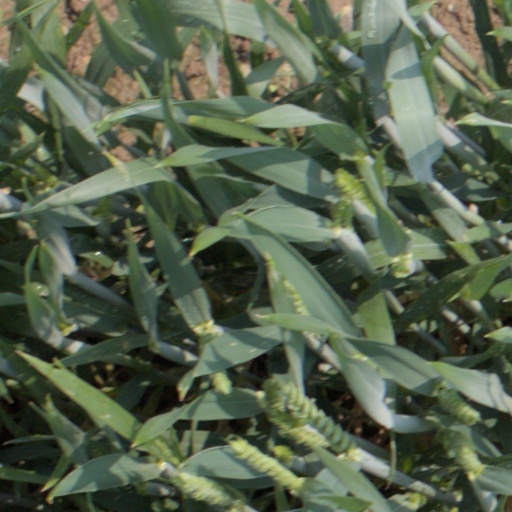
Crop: wheat